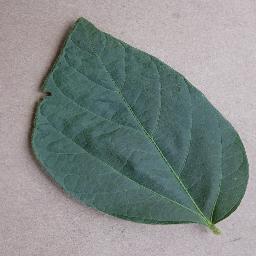
Label: Soybean___healthy